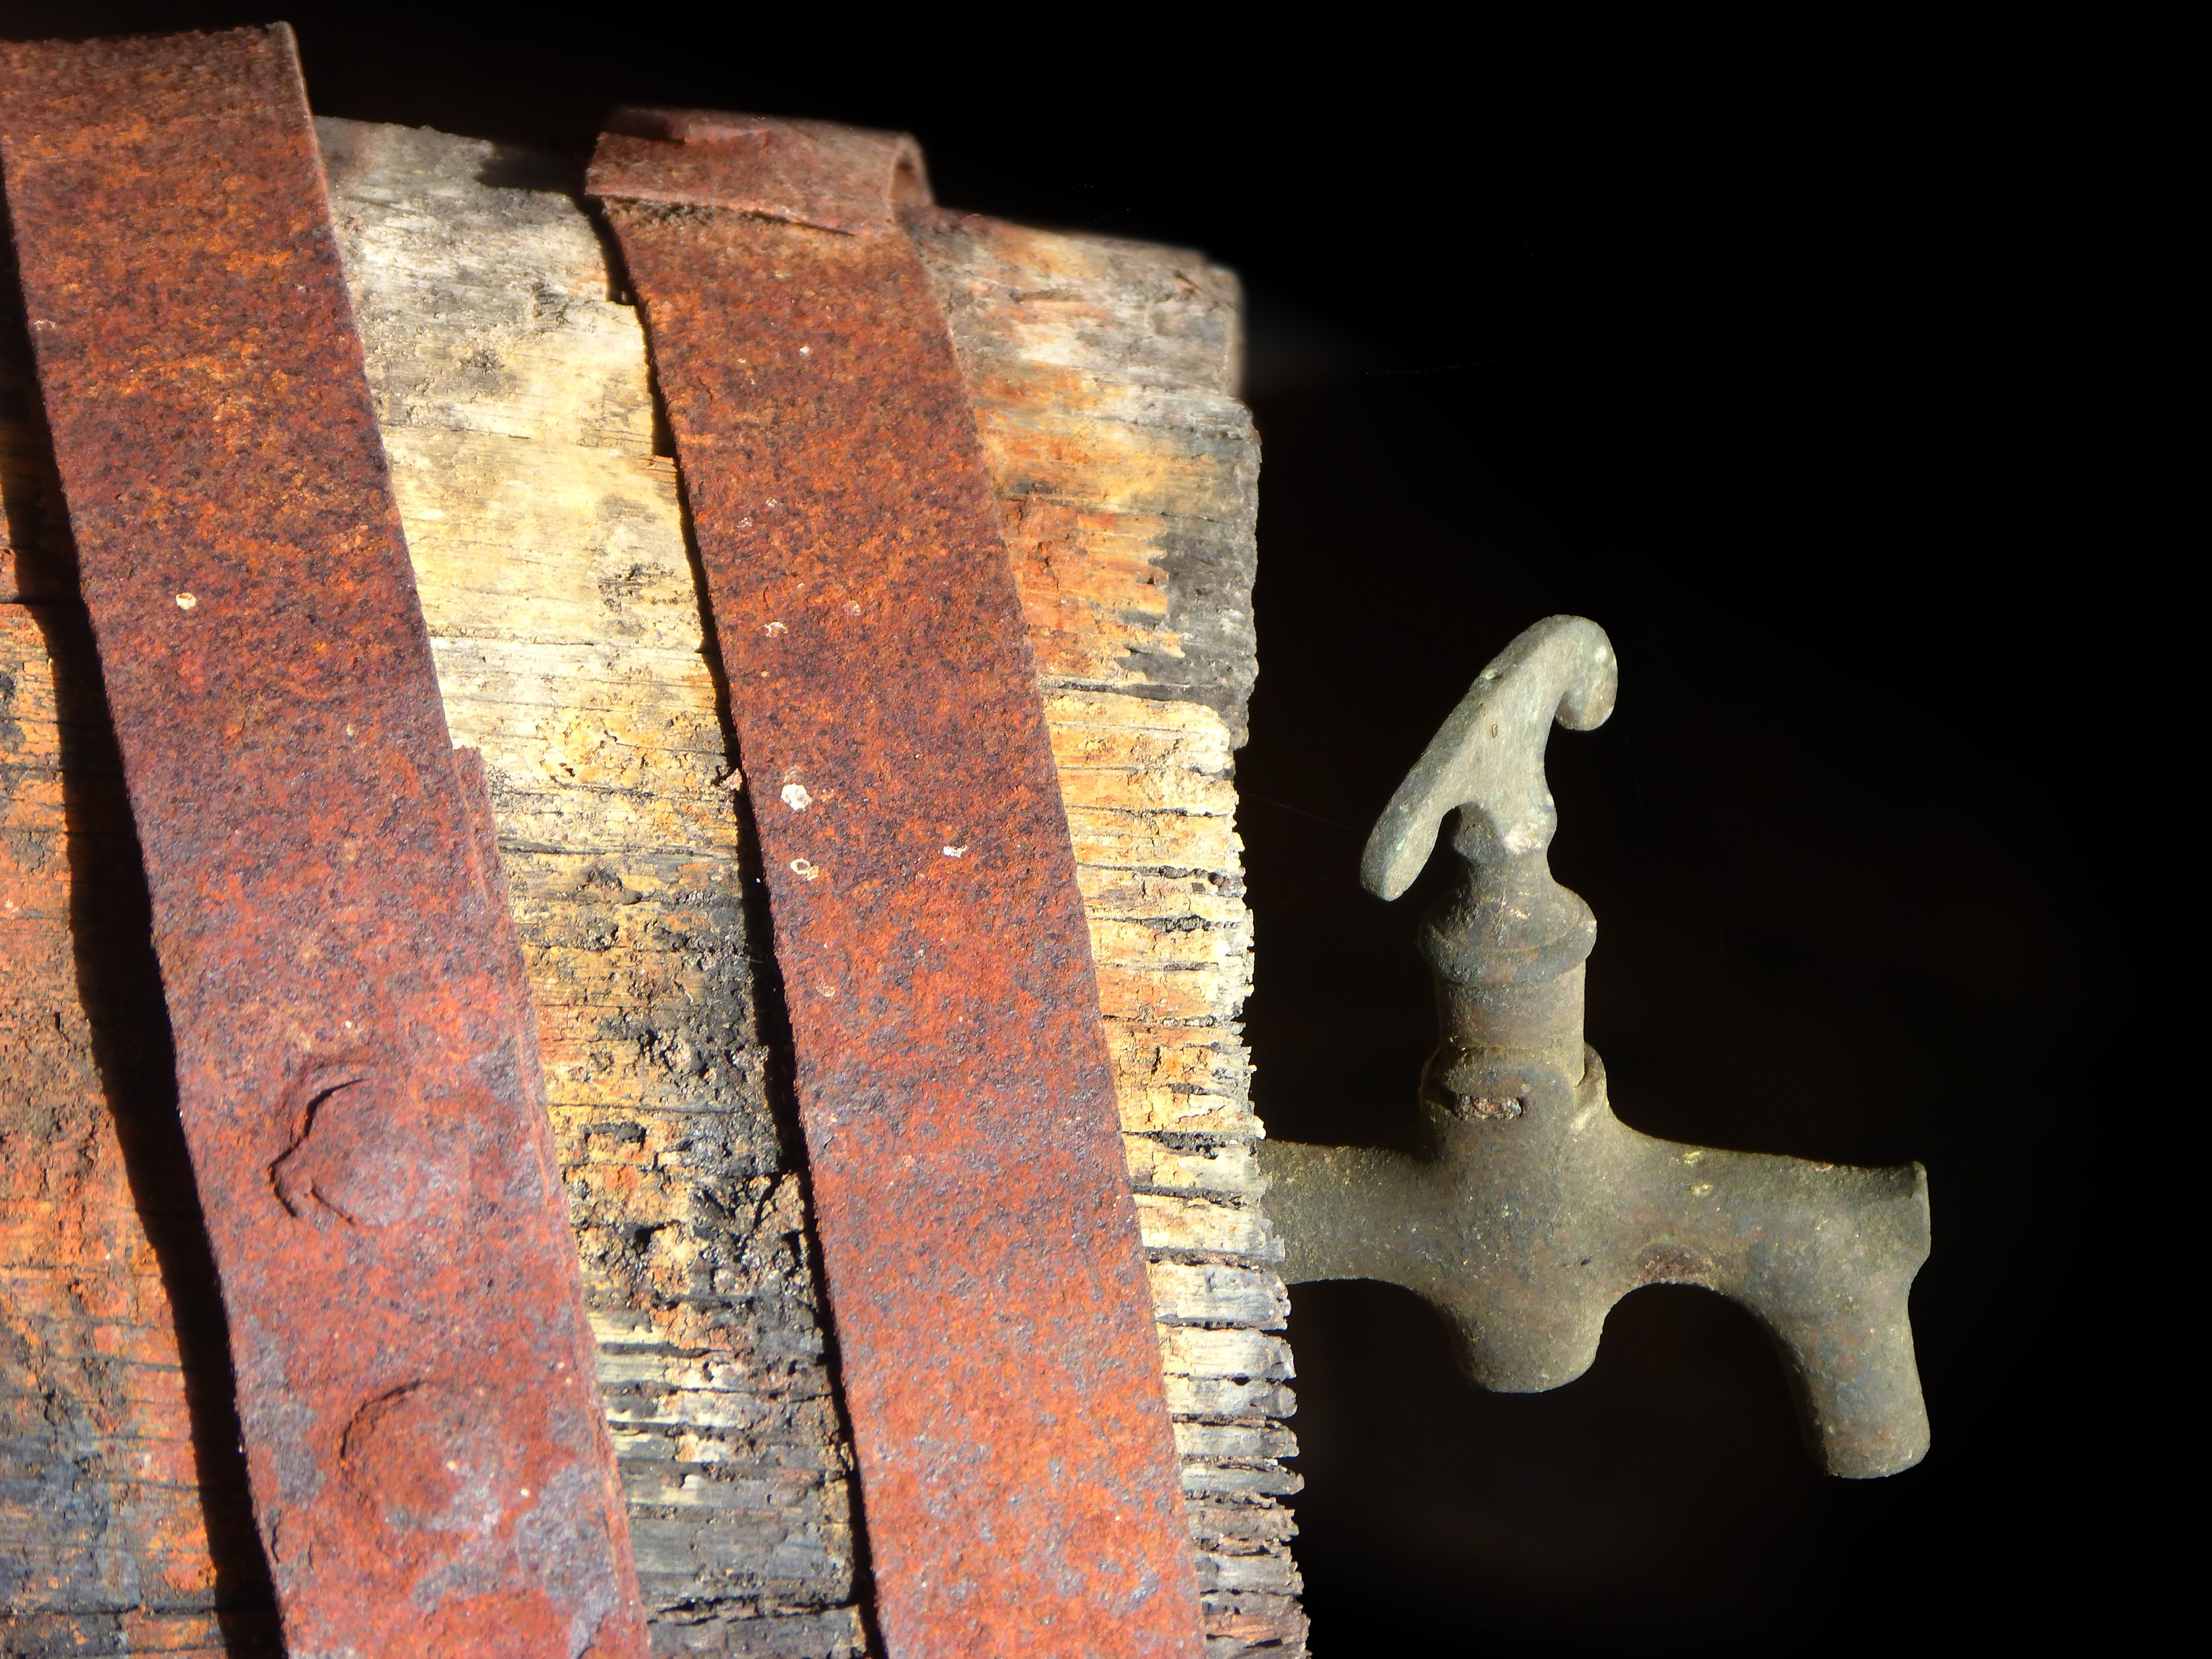
wood, number, old, boot, metal, brick, material, sculpture, tap, copper, iron, carving, winery, cask, ancient history